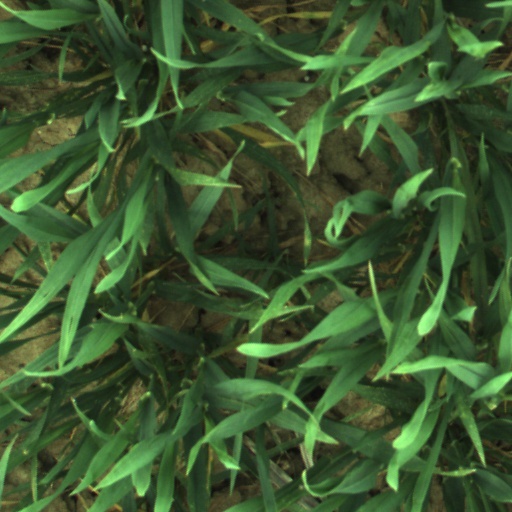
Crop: wheat